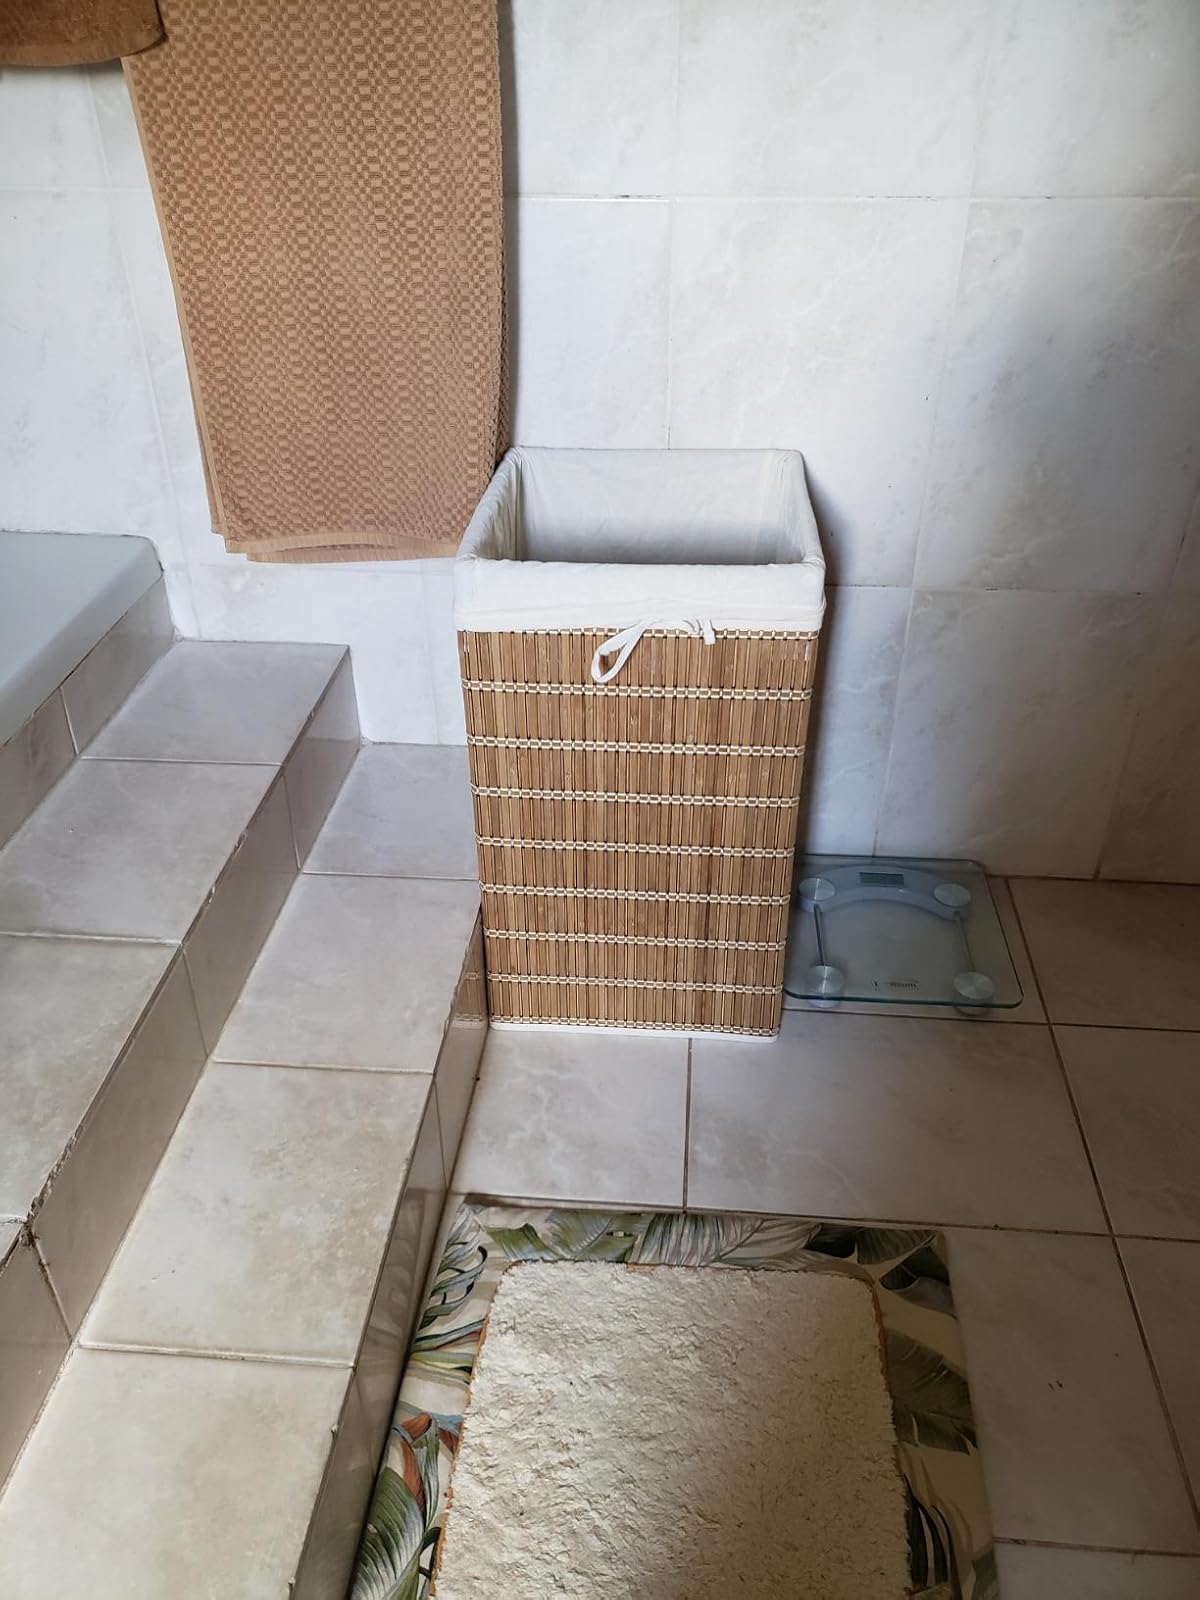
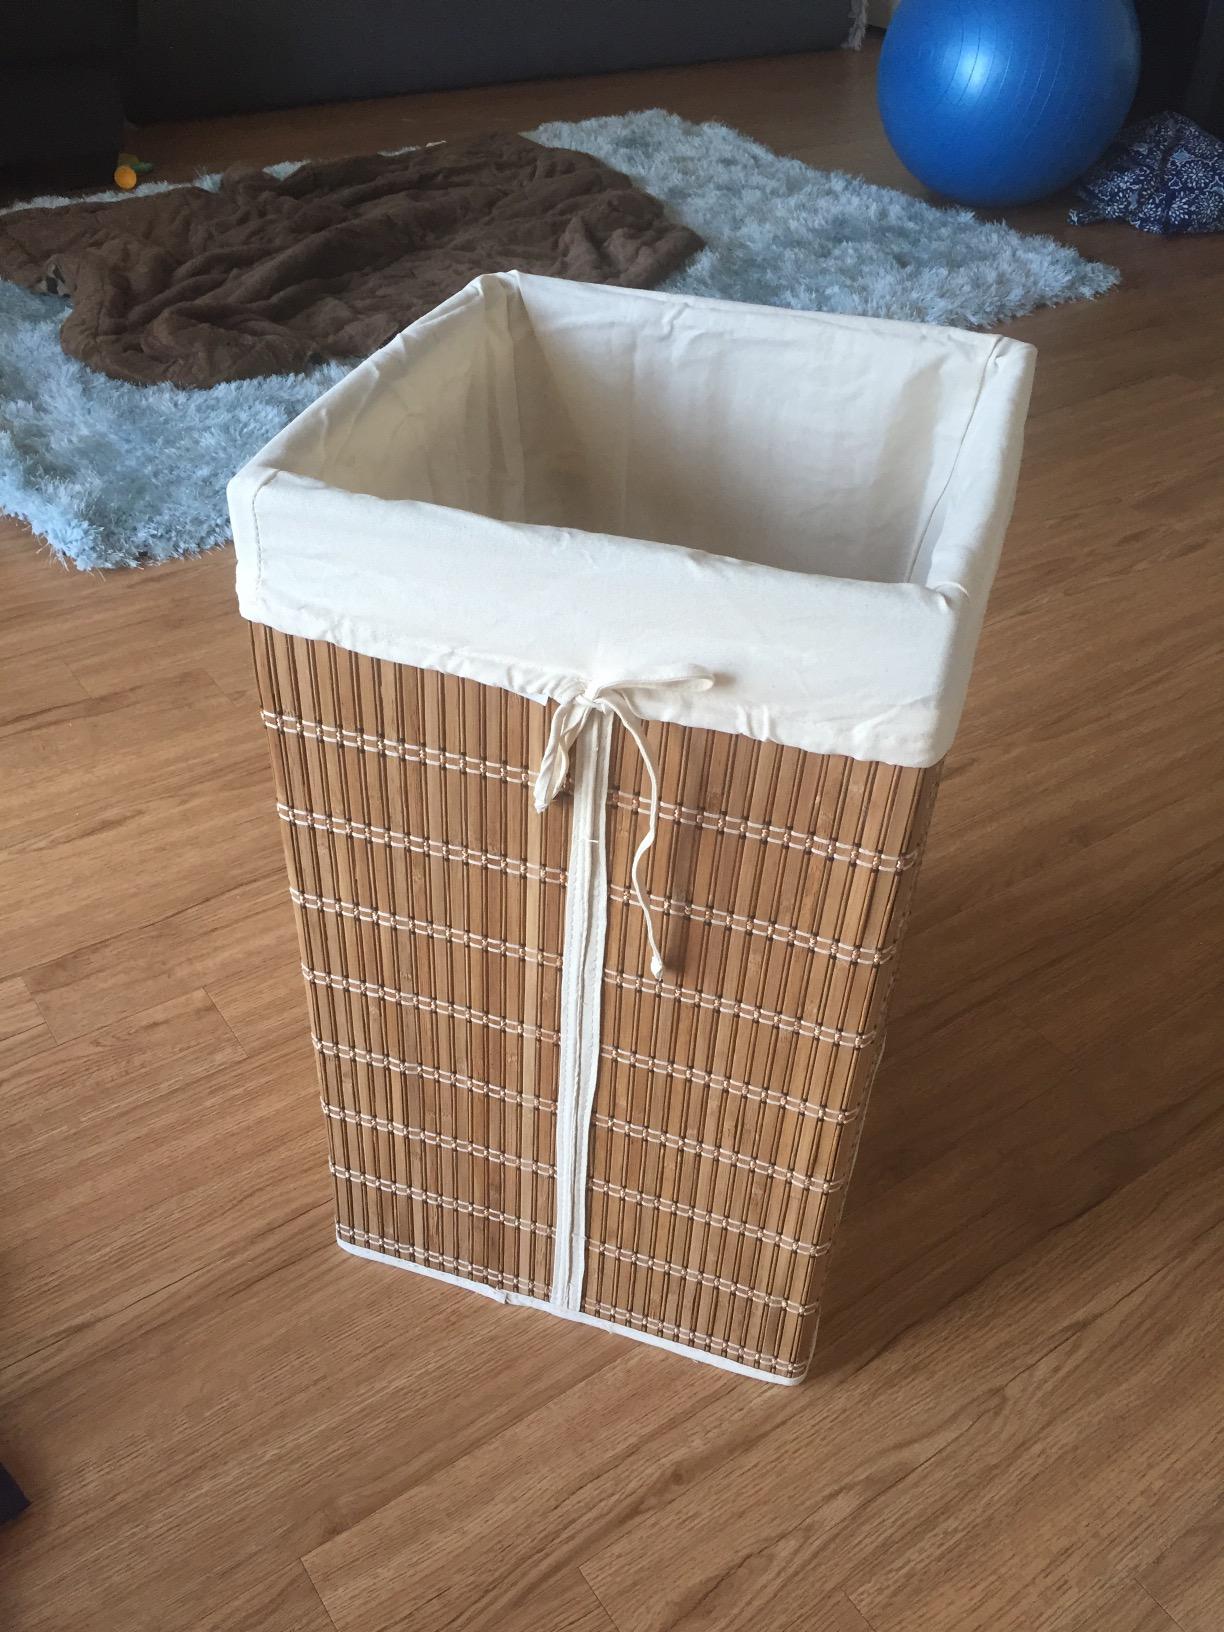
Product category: items_hamper
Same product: yes